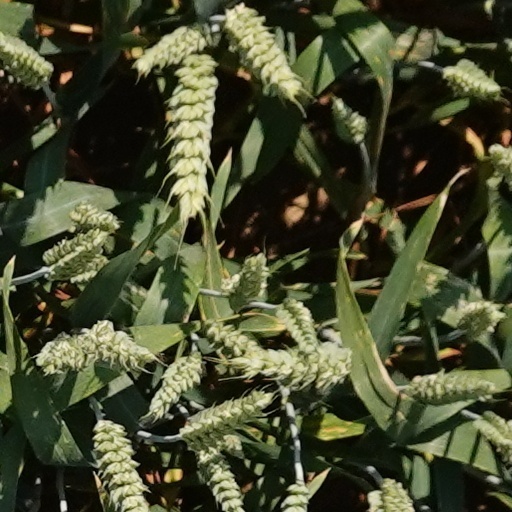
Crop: wheat